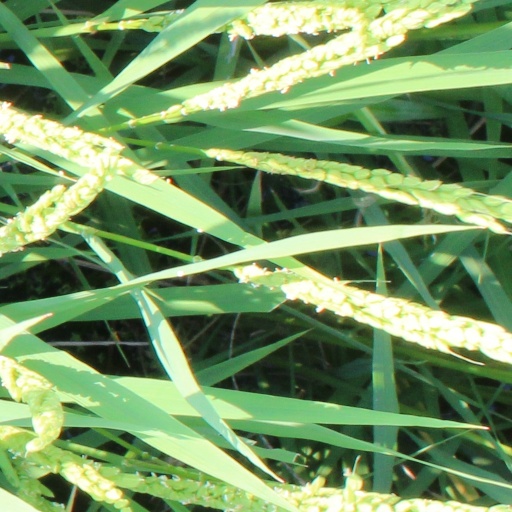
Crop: rice